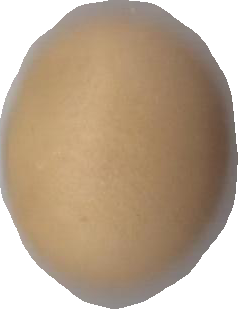
Variety: Dega